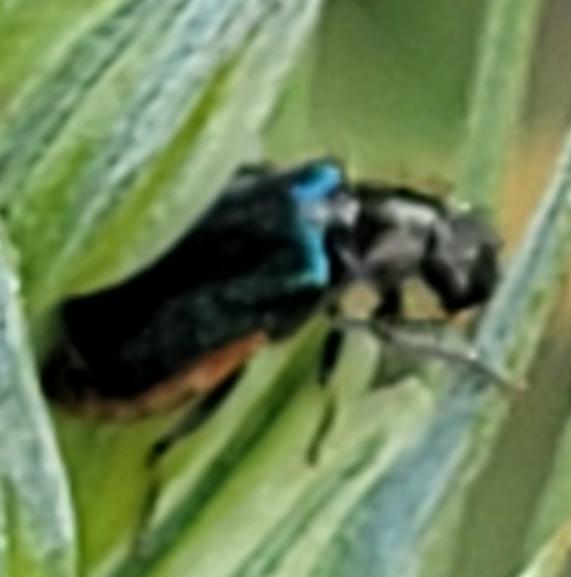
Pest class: predators